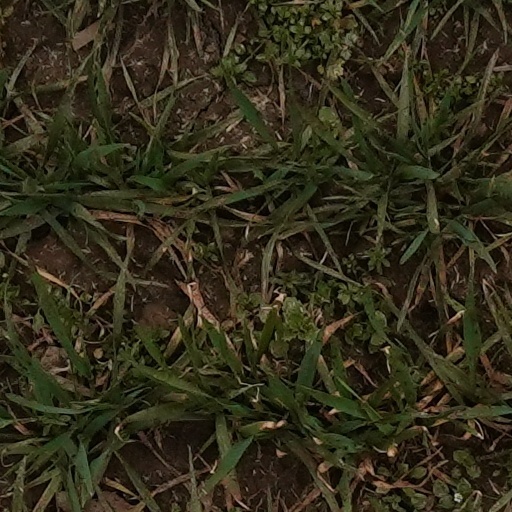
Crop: wheat